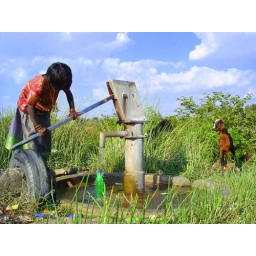
A Sheppard girl filling her bottle near Kelavarapalli Dam